Club Brugge KV

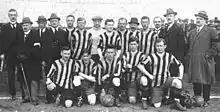
Picture of the 1919–20 squad

In 1914, FC Brugeois reached their first Belgian Cup final, but lost 2–1 to Union SG. Six years later, the club claimed their first trophy, by winning the Belgian First Division during the 1919–20 season. They celebrated by changing their title to Royal FC Brugeois – with their regal status now reflected in their modern prefix KV, standing for Koninklijke Vereniging (royal club). Only eight years later though, the club was relegated to the Belgian Second Division for the first time in their history following a relegation play-off. Further lean times followed the relegation in 1928, as they spent much of the 1940s and 1950s in the second division of Belgian football.